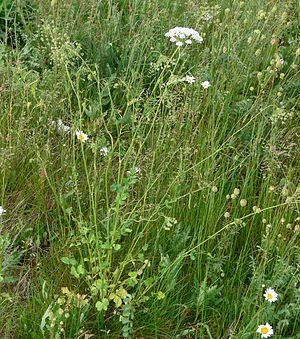
Cette liste de Tracheophyta de Bosnie-Herzégovine, ainsi que d’espèces introduites est un aperçu incomplet d’espèces de mousses, de fougères, de gymnospermes et d’angiospermes citées dans la littérature disponible en langues bosniaque, croate, serbe et serbo-croate. Cet aperçu n’inclue pas des espèces cultivées ni celles occasionnellement introduites.